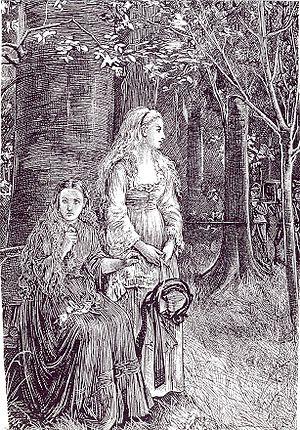
La galvanotypie est un procédé de reproduction à l'identique d'un modèle original, une application de la galvanoplastie, dans le domaine de l’imprimerie. Elle permet d’obtenir par électrolyse des moulages métalliques pour fabriquer des formes imprimantes en relief, appelées clichés ou stéréotypes, ou des formes en creux comme pour la gravure au burin, en taille-douce ou à l’eau-forte.